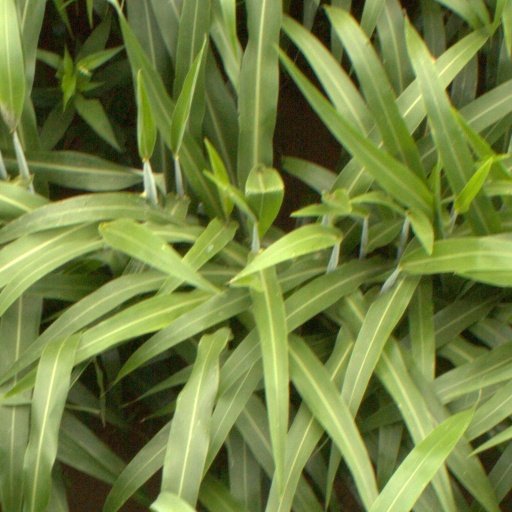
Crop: sorghum